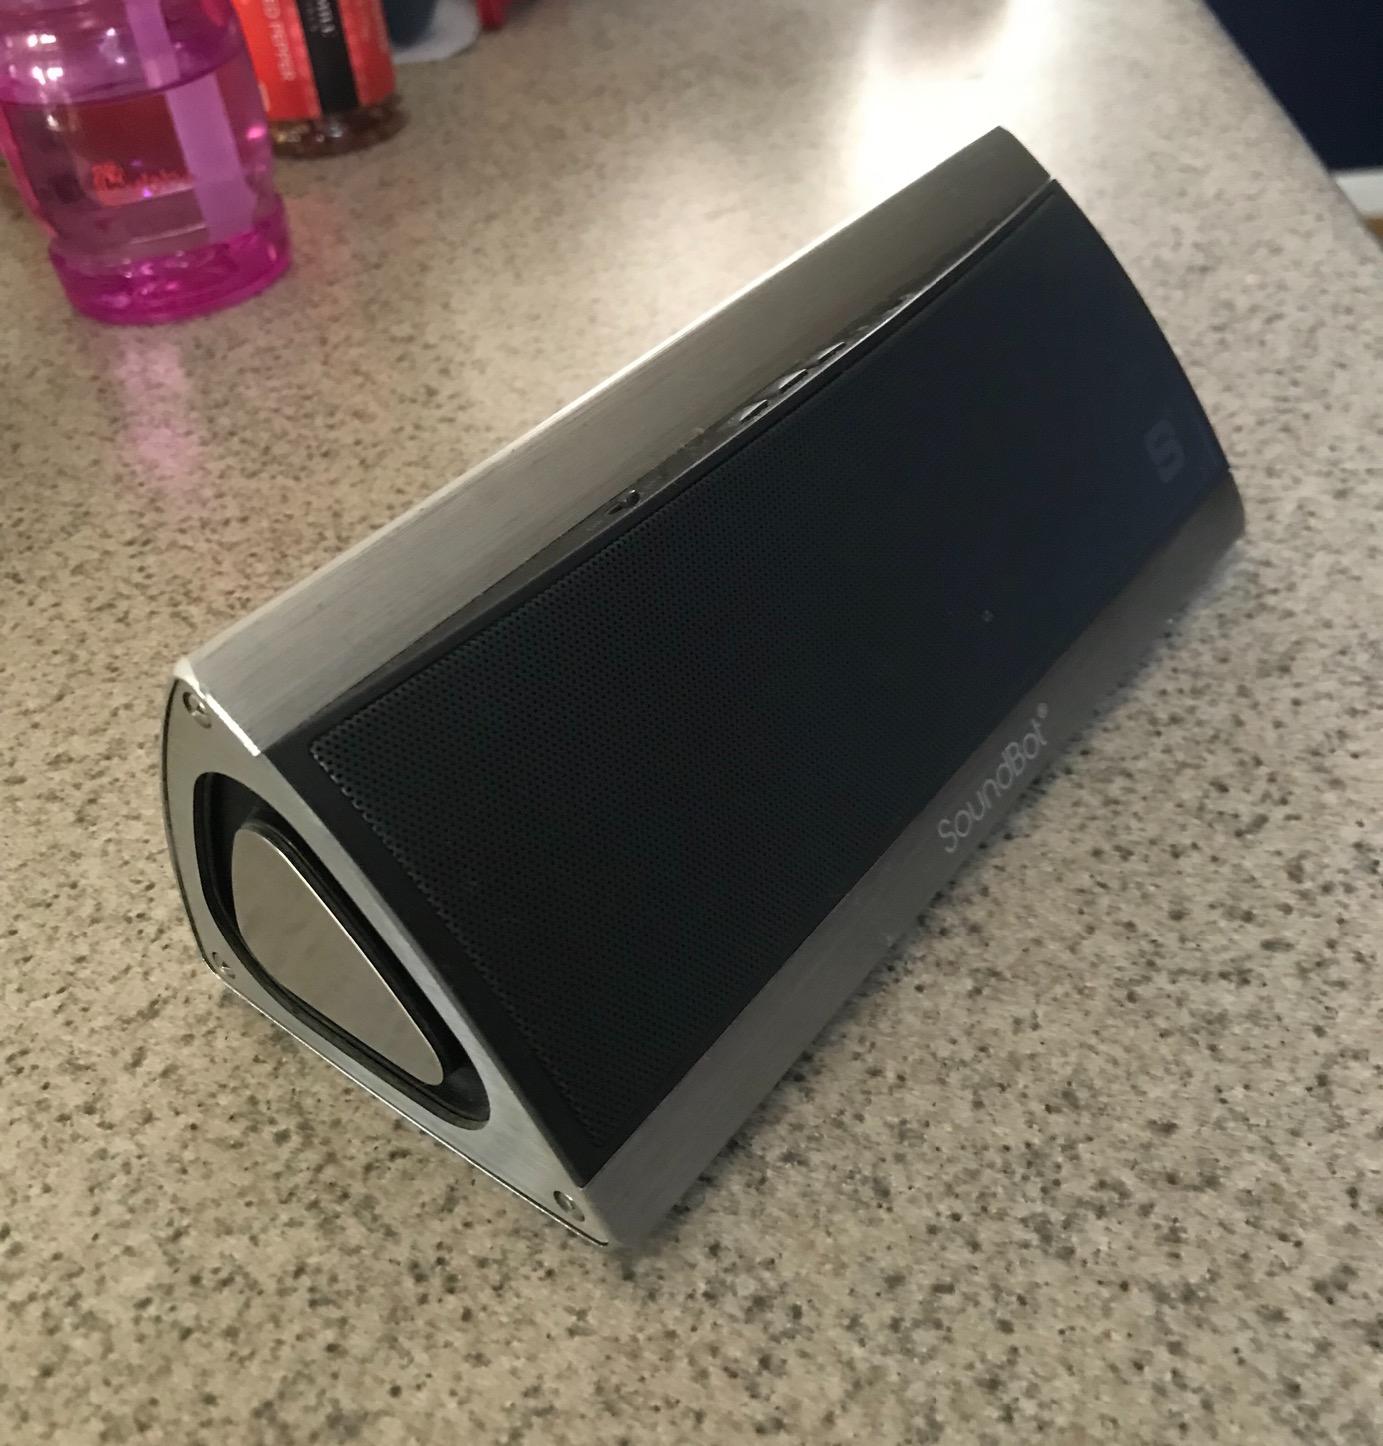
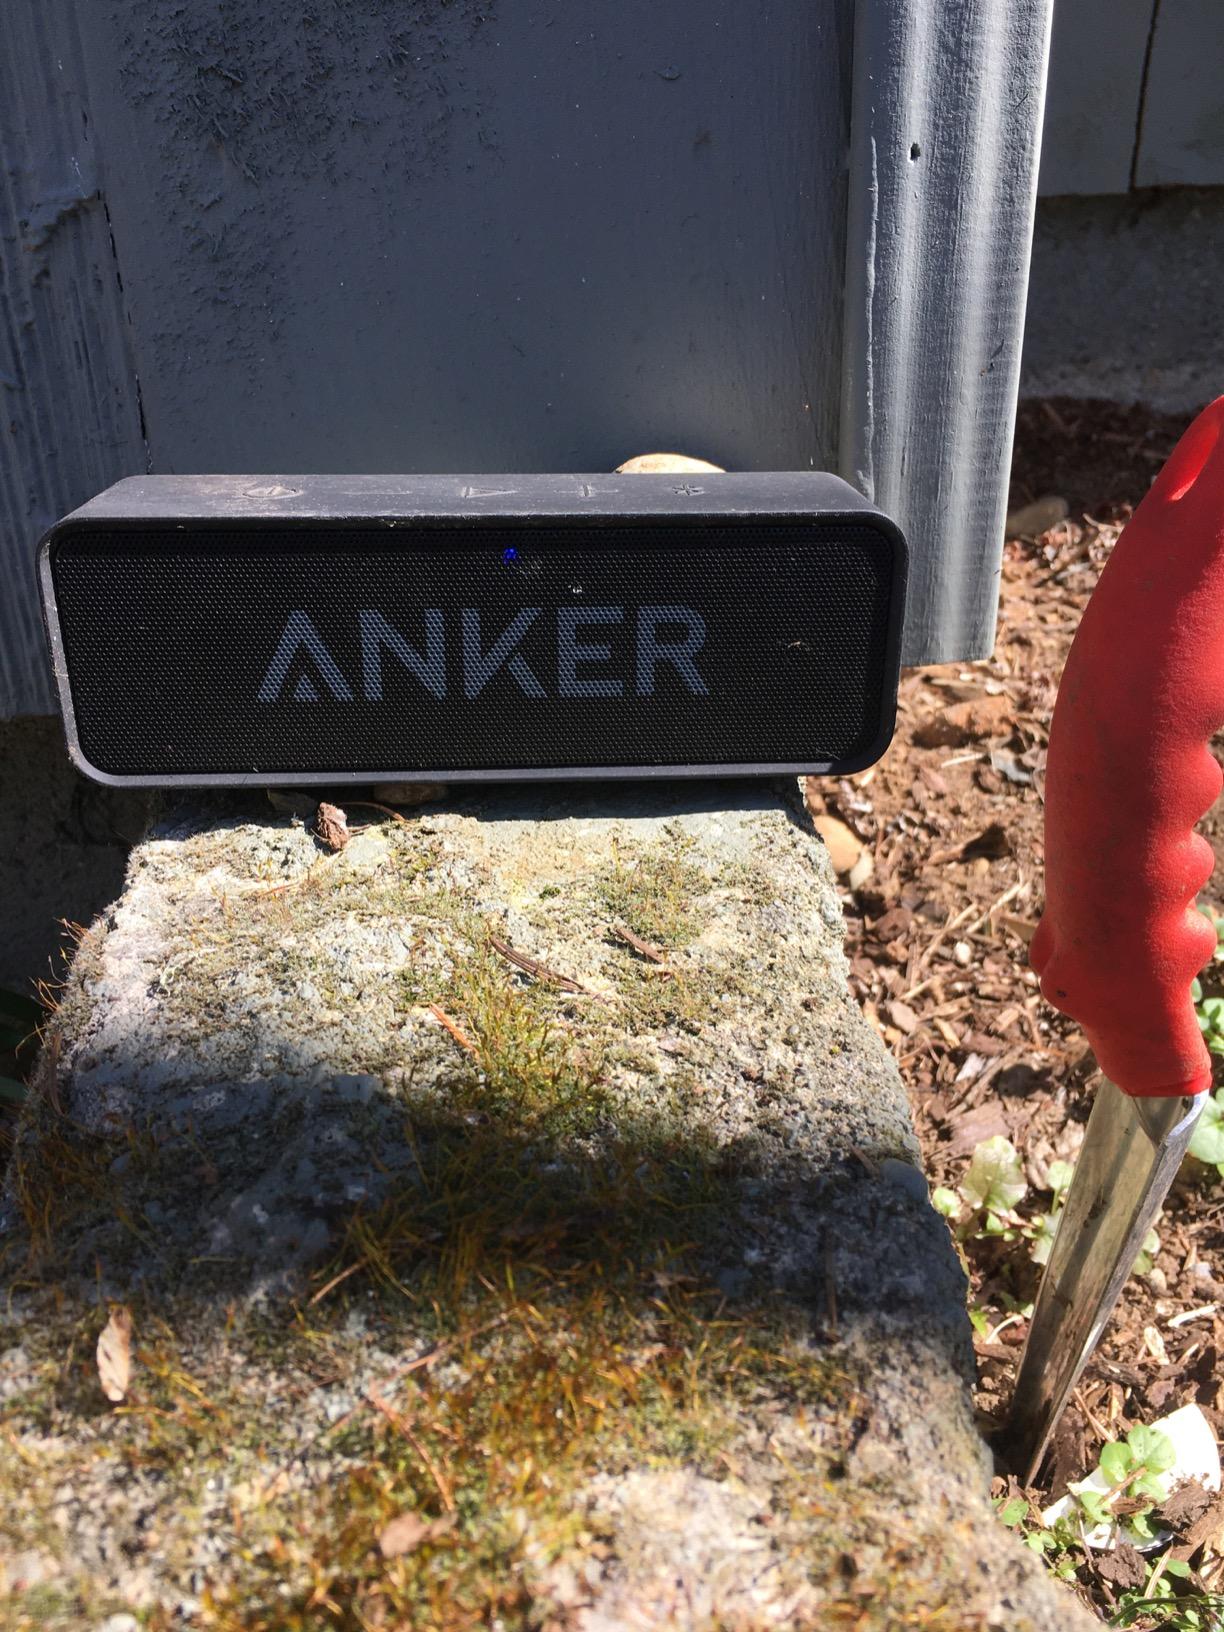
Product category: speaker
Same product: no